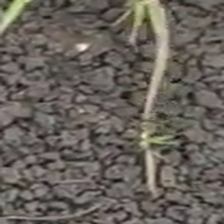
Weed species: Digitaria_SP_(Digitaria Sanguinalis )